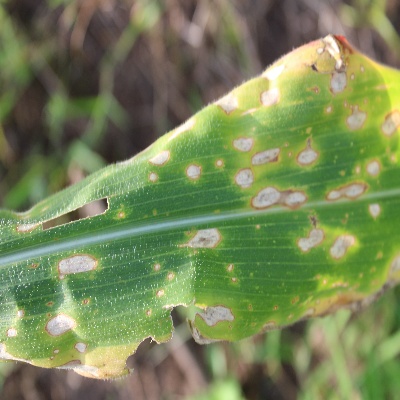
Crop: Maize
Condition: leaf blight